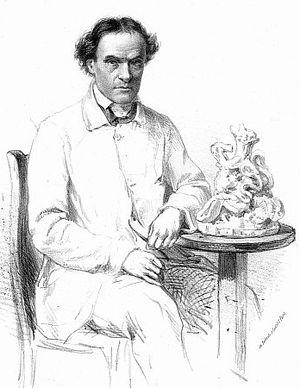
Charles-Jean Avisseau, né à Tours en 1796 et mort dans cette même ville en 1861 est un céramiste connu pour avoir produit des céramiques très proches de la technique et du style du céramiste et écrivain Bernard Palissy.